Kozue Akimoto

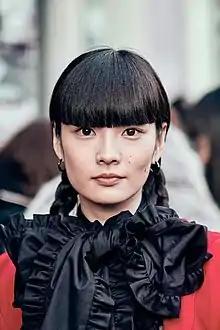

is a Japanese fashion model represented by LesPros entertainment. Her father was 58th "yokozuna" Chiyonofuji Mitsugu. Her husband is actor Shota Matsuda.